Five Nights at Freddy's (film)

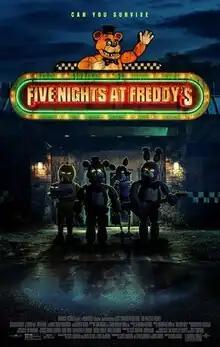
Theatrical release poster

Five Nights at Freddy's is a 2023 American supernatural horror film based on Scott Cawthon's "Five Nights at Freddy's" video game series. Directed by Emma Tammi, who co-wrote the screenplay with Cawthon and Seth Cuddeback from a story by Cawthon, Chris Lee Hill, and Tyler MacIntyre, the film stars Josh Hutcherson as a troubled security guard who starts a job at an abandoned pizzeria where he discovers its animatronic mascots are possessed by the souls of murdered children. Elizabeth Lail, Piper Rubio, Mary Stuart Masterson and Matthew Lillard star in supporting roles.